Dead Swans

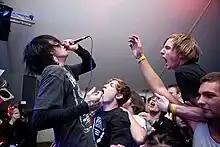
Dead Swans live

Dead Swans is an English hardcore punk band from Brighton, formed in 2006. They released one album entitled "Sleepwalkers" in 2009, as well as three EPs; "Southern Blue" (2008), "It's Starting", (2009), and "Anxiety and Everything Else" (2012). They also released a split EP with metalcore band Architects in 2008.